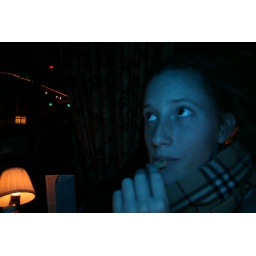
holding blue paper over the flash